Manly ferry service

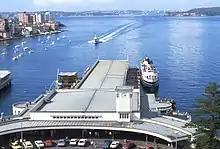

To meet the expanding demand, the company commissioned six similar double-ended screw steamers: "Binngarra" (1905), "Burra Bra" (1908), "Bellubera" (1910), " Balgowlah" (1912), "Barrenjoey" (1913), and "Baragoola" (1922). Prior to the construction of the first Spit Bridge in 1928, retired passenger ferries were used as cargo carriers. In 1928, two new ferries built in Scotland, "Curl Curl" and "Dee Why" were commissioned. They were the largest and fastest ferries on the harbour until 1938 when the Company commissioned South Steyne also built in Scotland.